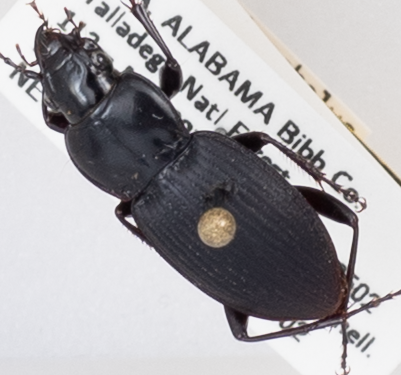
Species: Cyclotrachelus convivus
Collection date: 2019-10-02
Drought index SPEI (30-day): -2.09
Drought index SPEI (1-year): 0.39
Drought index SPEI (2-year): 0.54